Celestial Eyes

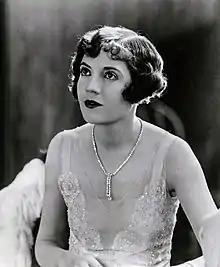
Daisy Buchanan played by Lois Wilson in the 1926 film adaptation.

What makes this work unique, however, is the peculiar collaboration between Fitzgerald and Francis Cugat himself.